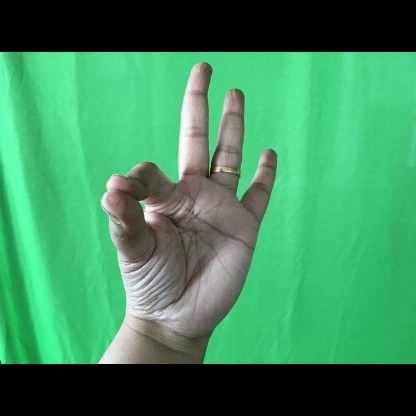
Mudra: Hamsasyam